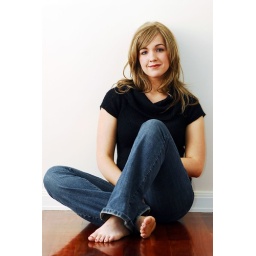
simulated window light using two flashes bounced against a white wall camera left.